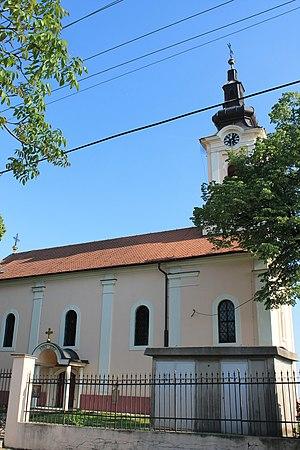
Les monuments culturels de grande importance sont les monuments de Serbie qui, par leur valeur, bénéficient d'un haut degré de protection.
Cet article recense les monuments culturels du district de Syrmie en Serbie, dans la province autonome de Voïvodine.
L'église de la Dormition-de-la-Mère-de-Dieu d'Irig est une église orthodoxe serbe située en Serbie, dans la ville d'Irig et dans la province de Voïvodine. Construite entre 1757 et 1760, elle est inscrite sur la liste des monuments culturels de grande importance de la République de Serbie.